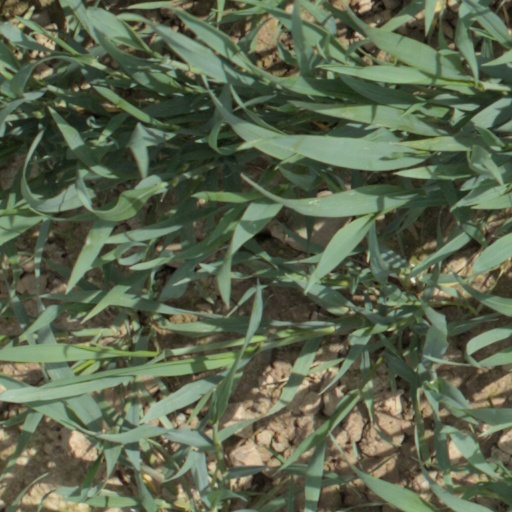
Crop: wheat